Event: Nepal Earthquake
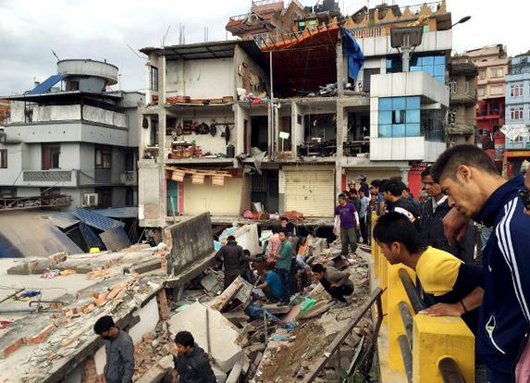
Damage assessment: damage